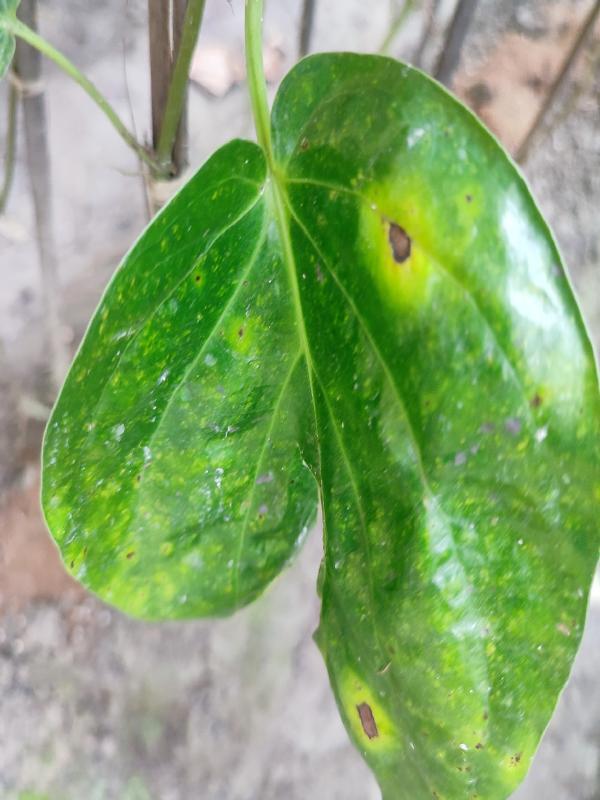
Label: Bacterial_Leaf_Disease